Sharbat (drink)

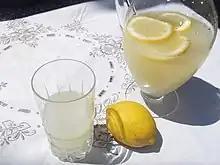
Lemon Cherbet

Cherbet (Arabic: شربات), also known as or charbet mazhar, is a traditional Algerian drink. In Algerian weddings, the bride drinks a large quantity of this traditional beverage and then offers it to her female guests after the hammam ritual, along with brioche pastries called kâak bouchkara.